Porto-Vecchio

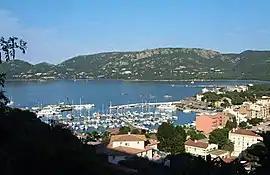
A view of Porto-Vecchio, looking across the Gulf of Porto-Vecchio, with the marina in the foreground and the ferry pier beyond

Porto-Vecchio (or ; , , or (South)) is a commune in the French department of Corse-du-Sud, on the island of Corsica.